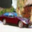
Label: automobile